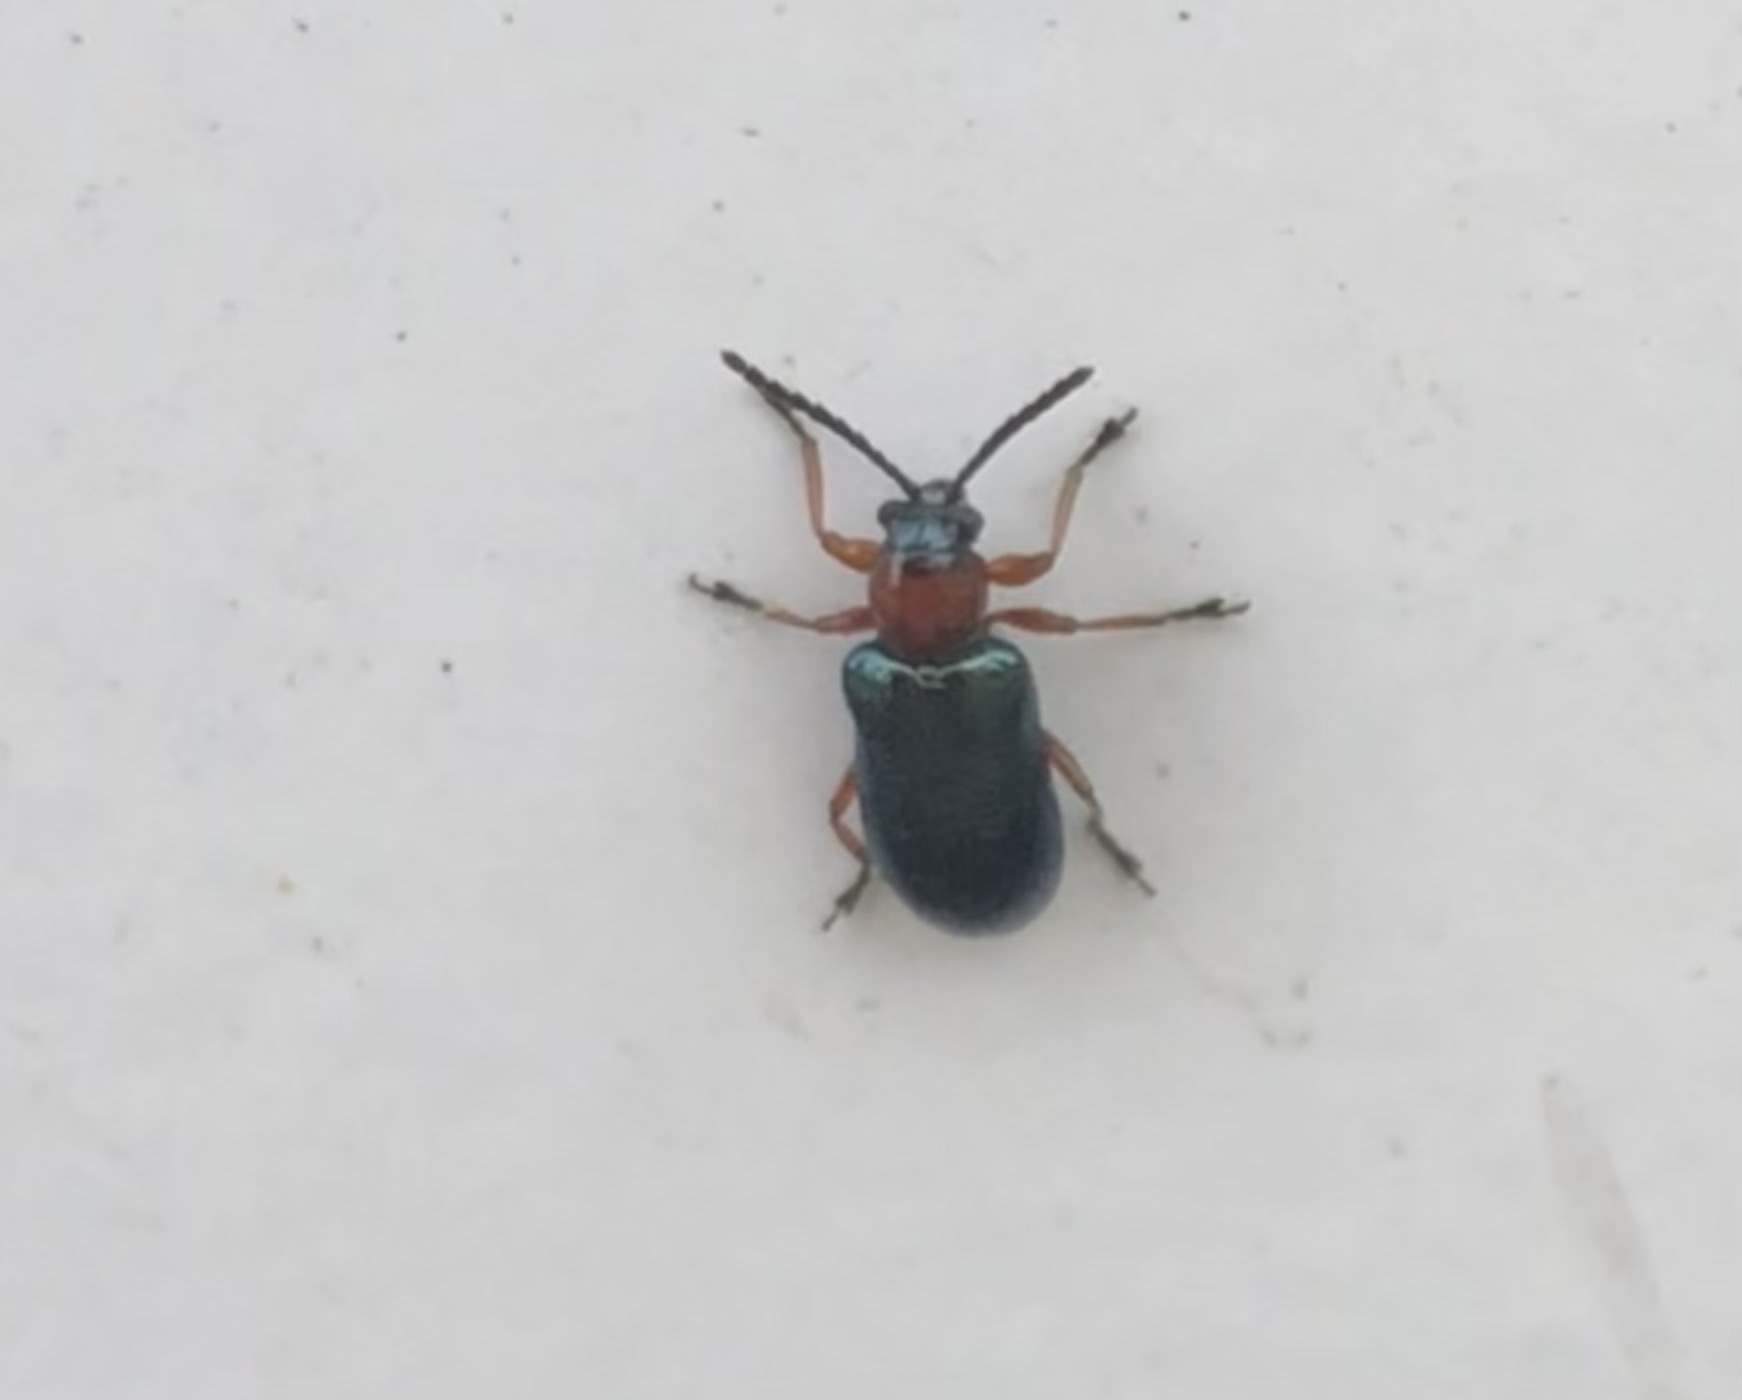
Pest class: cereal_leaf_beetle